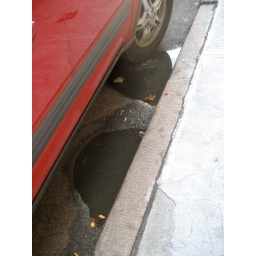
These holes in the street are dep enough to hold water (days after it last rained)